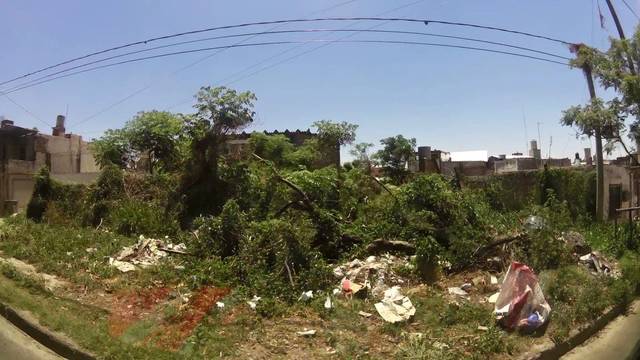
Region: Argentina
Coordinates: -31.4, -64.207